Theodore II Laskaris

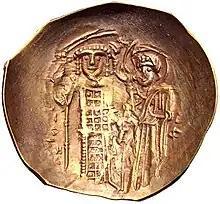
Hyperpyron of Theodore II issued during his first regnal year, depicting him alongside the Virgin Mary

If Vatatzes followed the practice of his predecessors, Theodore was proclaimed co-ruler while still a child. In his history, Akropolites mentioned Theodore as a co-emperor when narrating events that occurred from 1235 to 1237 and in 1242. In his correspondence, Theodore referred to himself as "my imperial majesty" from around 1242. He was not crowned during his father's lifetime—a likely explanation for the denial of his co-emperorship by two later Byzantine historians, George Pachymeres and Nicephorus Gregoras. Theodore's authority was considerable: he granted estates and salaries and intervened in legal disputes. On Blemmydes' petition, he ordered Nikephoros, the metropolitan bishop of Ephesus, to return an allegedly unlawfully purchased piece of land to Blemmydes' monastery. During his father's absence, he presided over sessions of the privy council and proposed candidates to vacant Church offices.